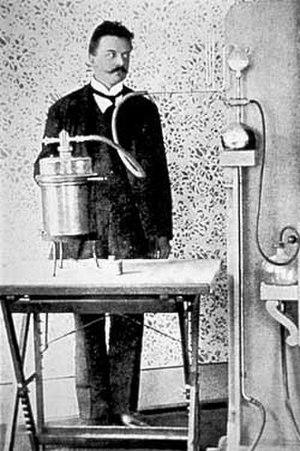
Swarovski est le nom de marque de composants en cristal qui sont produits par les entreprises appartenant à Swarovski International Holdings.